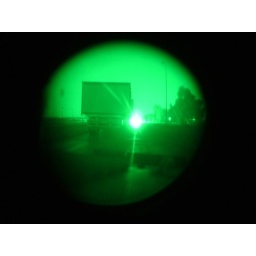
Waiting on the side of the road in North Baghdad because one of the trucks had a flat.